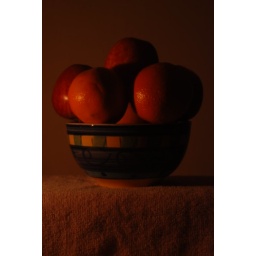
Fruit bowl lit by oil lamp